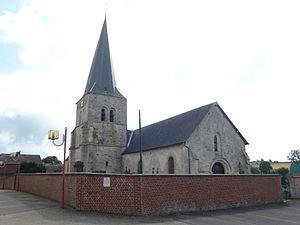
L'église Saint-Médard est une église située à Any-Martin-Rieux, en France.
Le nombre, la spécificité et l'intérêt des églises fortifiées de Thiérache dans l'Aisne, principalement, mais aussi dans les Ardennes sont tels que, si plusieurs ouvrages leur ont été consacrés, les Offices de tourisme de ces deux départements ne proposent pas moins, en 2006 par exemple, de 4 à 6 circuits touristiques :
La paroisse Notre Dame de Thiérache est une circonscription administrative de l'église catholique de France, subdivision du diocèse de Soissons, Laon et Saint-Quentin.